Chikan, Kaiping

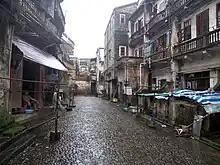
Er Malu (二马路)

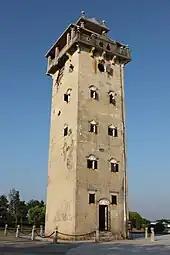
Nan Lou (南樓)

Chikan town was founded in the year 1649 and was originally part of Xinhui County. Due to it being surrounded by the Tan River on all sides, it thrived in waterway transport. According to the 1991 town chronicle, a pier was present by the year 1676. In the late 19th and early 20th centuries, Chikan became the major regional maritime transportation hub in Kaiping county and, through its numerous ferries via the Tan river to Jiangmen, in the Pearl River Delta. This came to an end upon the silting of the Tan River in the 20th century.